Rochy-Condé

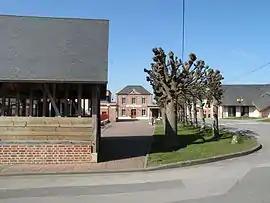
The town hall in Rochy-Condé

Rochy-Condé is a commune in the Oise department in northern France. Rochy-Condé station has rail connections to Beauvais and Creil.